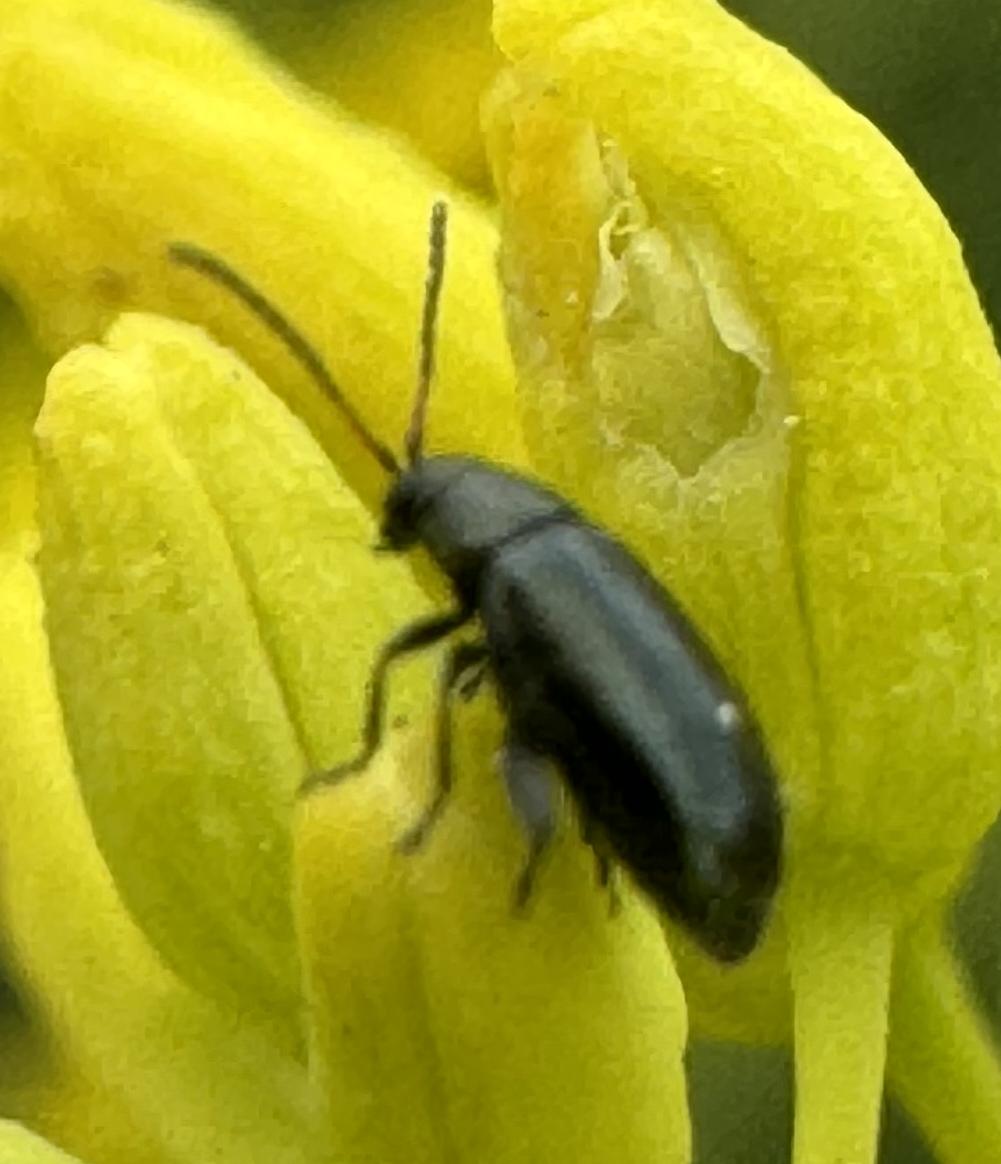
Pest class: crucifer_flea_beetle